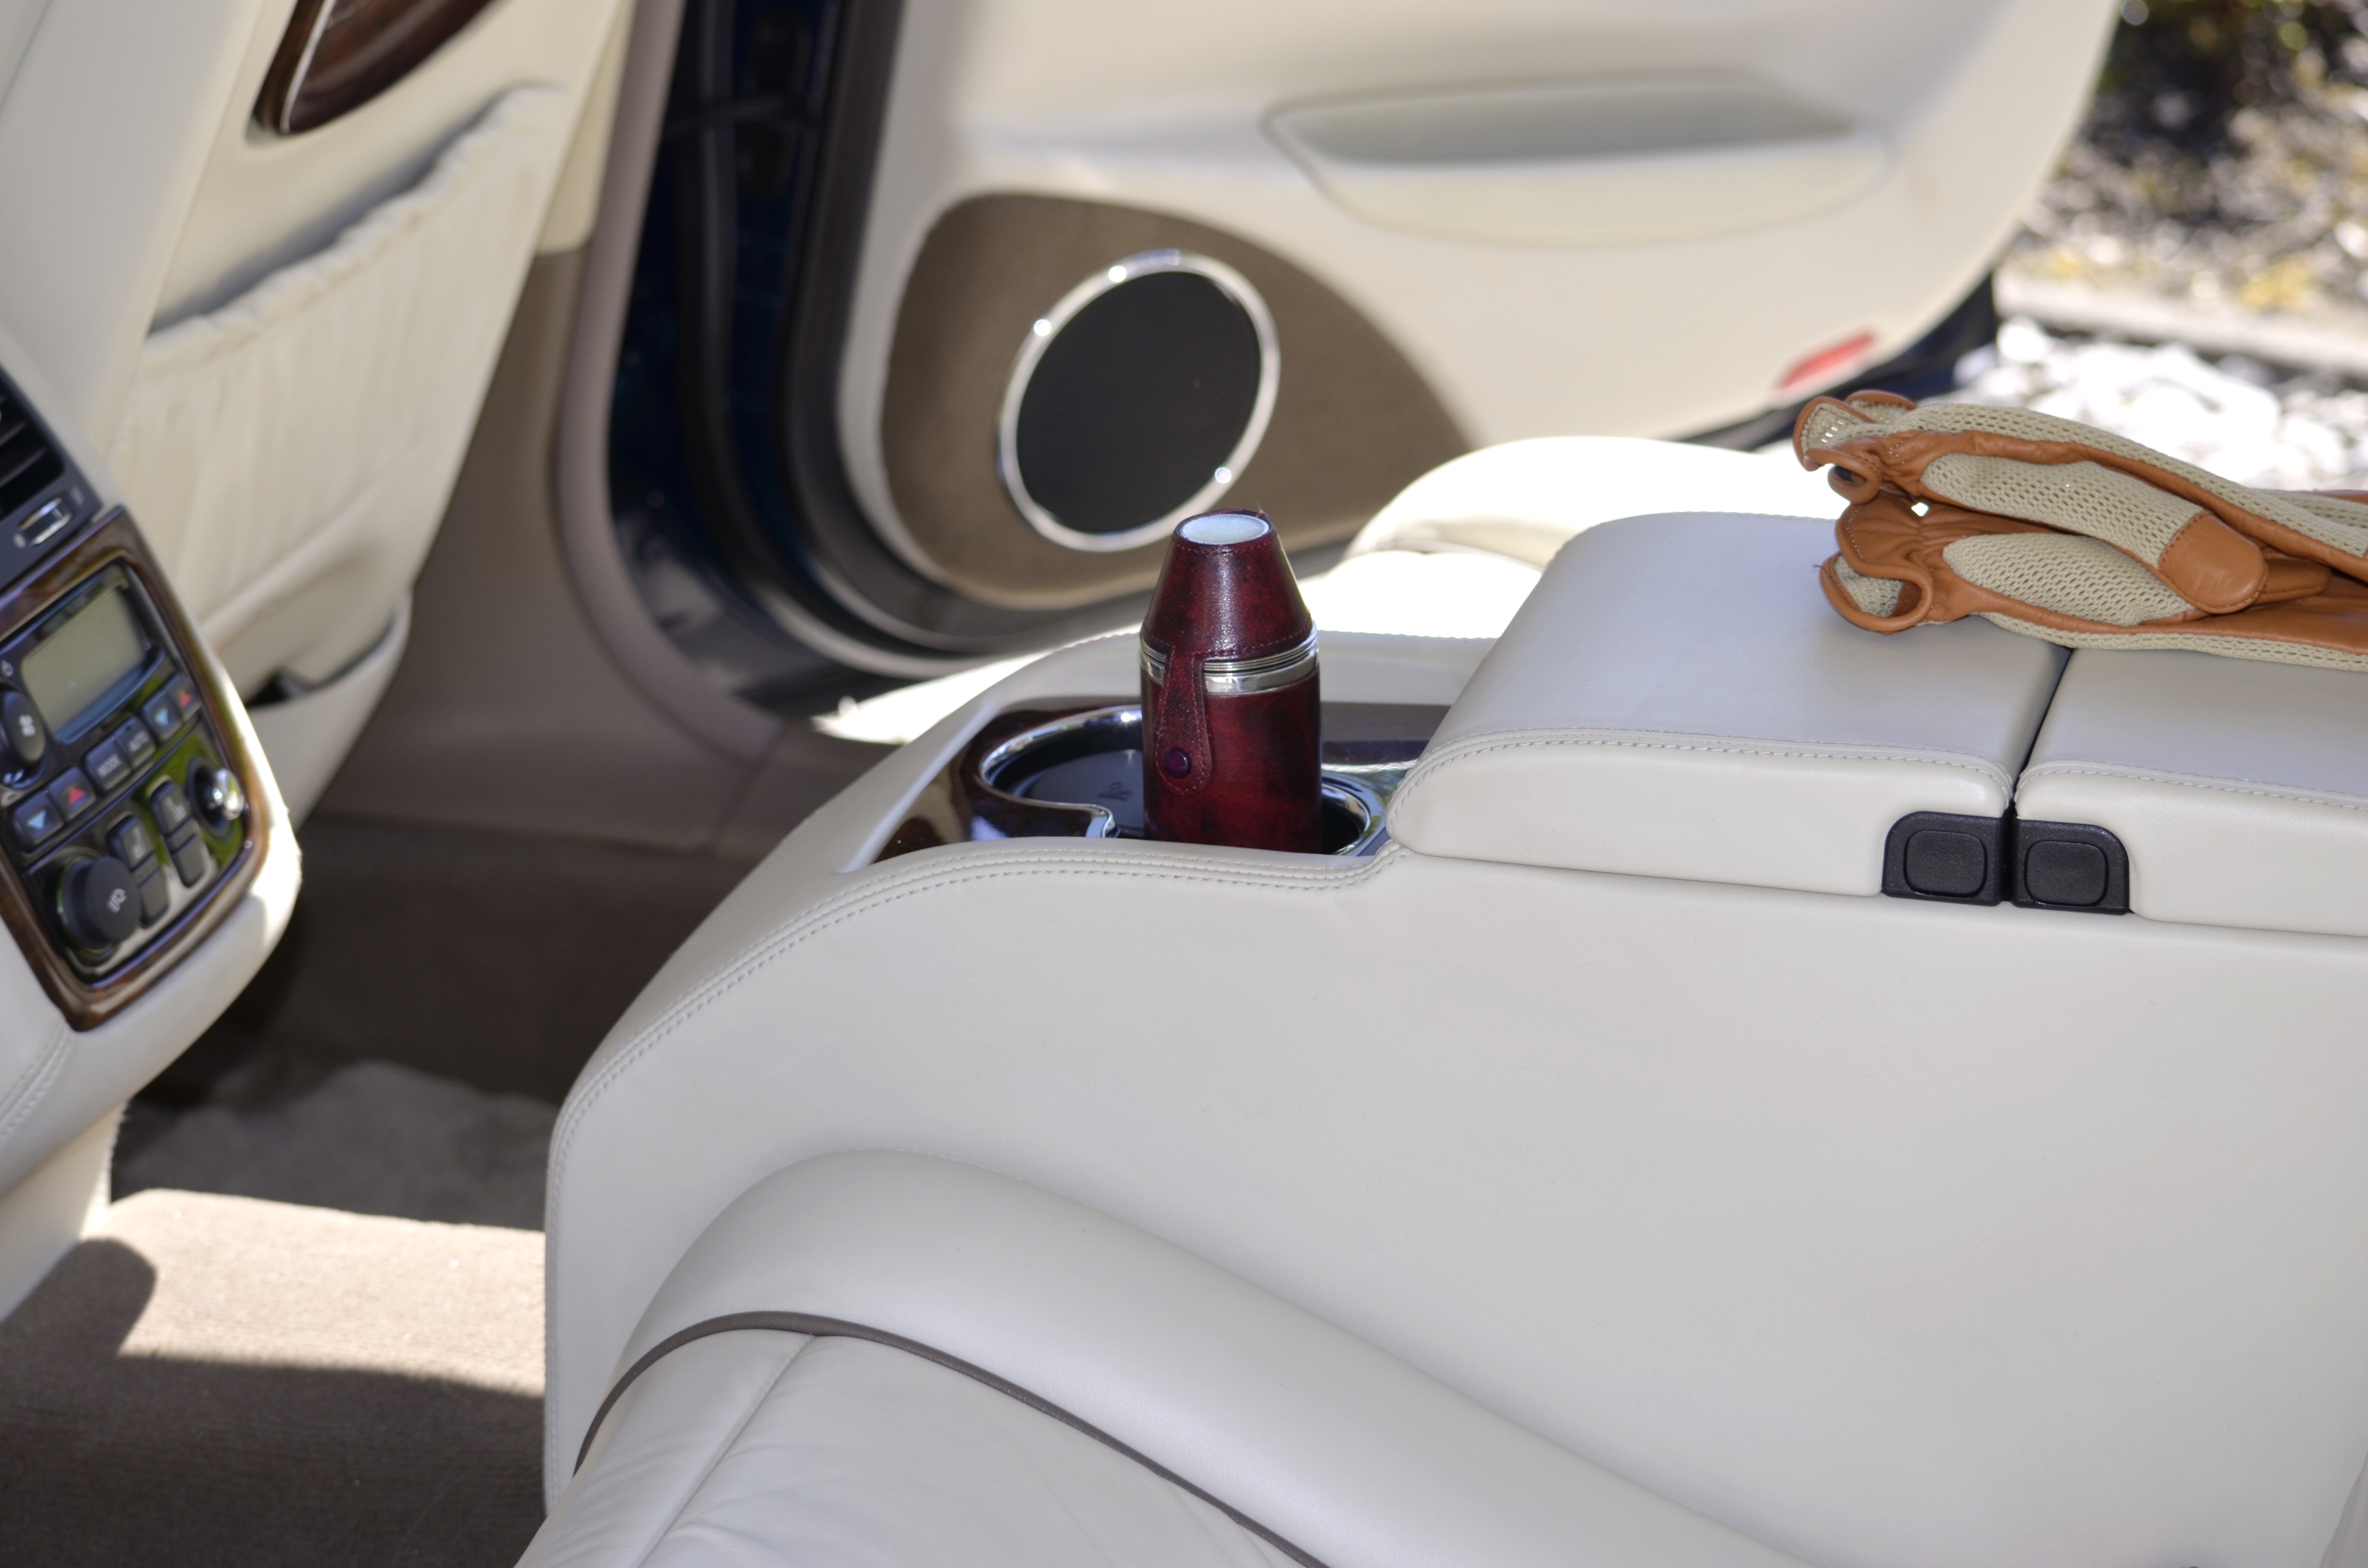
car, vehicle, auto, automotive, sports car, supercar, sporty, luxury, sedan, beautiful, elegant, jaguar, classic, expensive, daimler, pkw, limousine, city car, dream car, sport utility vehicle, land vehicle, leather seats, daimler motor company, automobile make, automotive exterior, luxury vehicle, executive car